Allen Institute for Brain Science

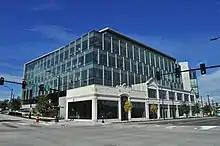
Headquarters of the Allen Institute for Brain Science

The Allen Institute for Brain Science is a division of the Allen Institute, based in Seattle, Washington, that focuses on bioscience research. Founded in 2003, it is dedicated to accelerating the understanding of how the human brain works. With the intent of catalyzing brain research in different areas, the Allen Institute provides free data and tools to scientists.